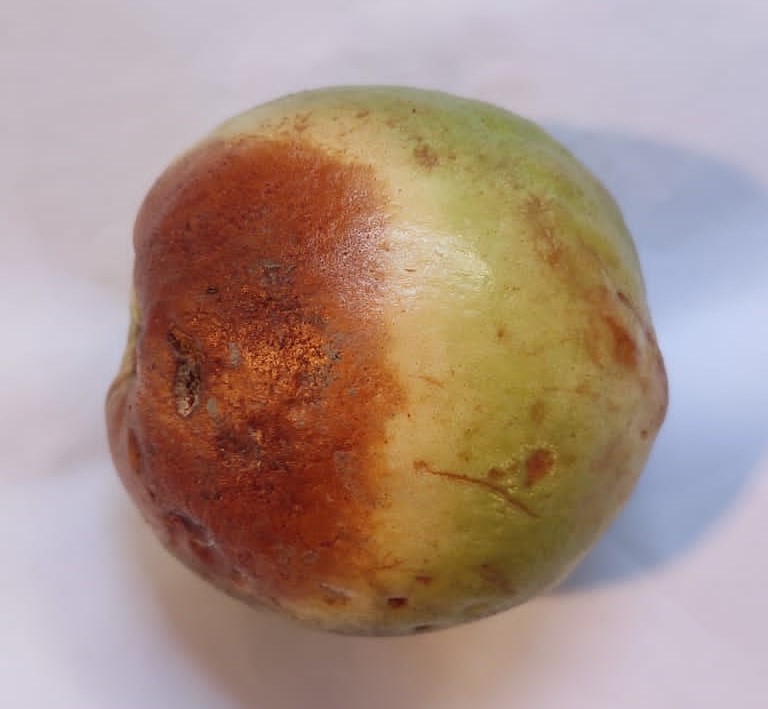
Fruit: guava
Condition: rotten